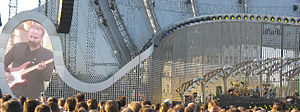
Genesis (band) / Diskografi
liveguitarist Daryl Stuermer og bandet til højre (fra Herning)
Genesis er en engelsk rockgruppe, dannet i 1967 af: